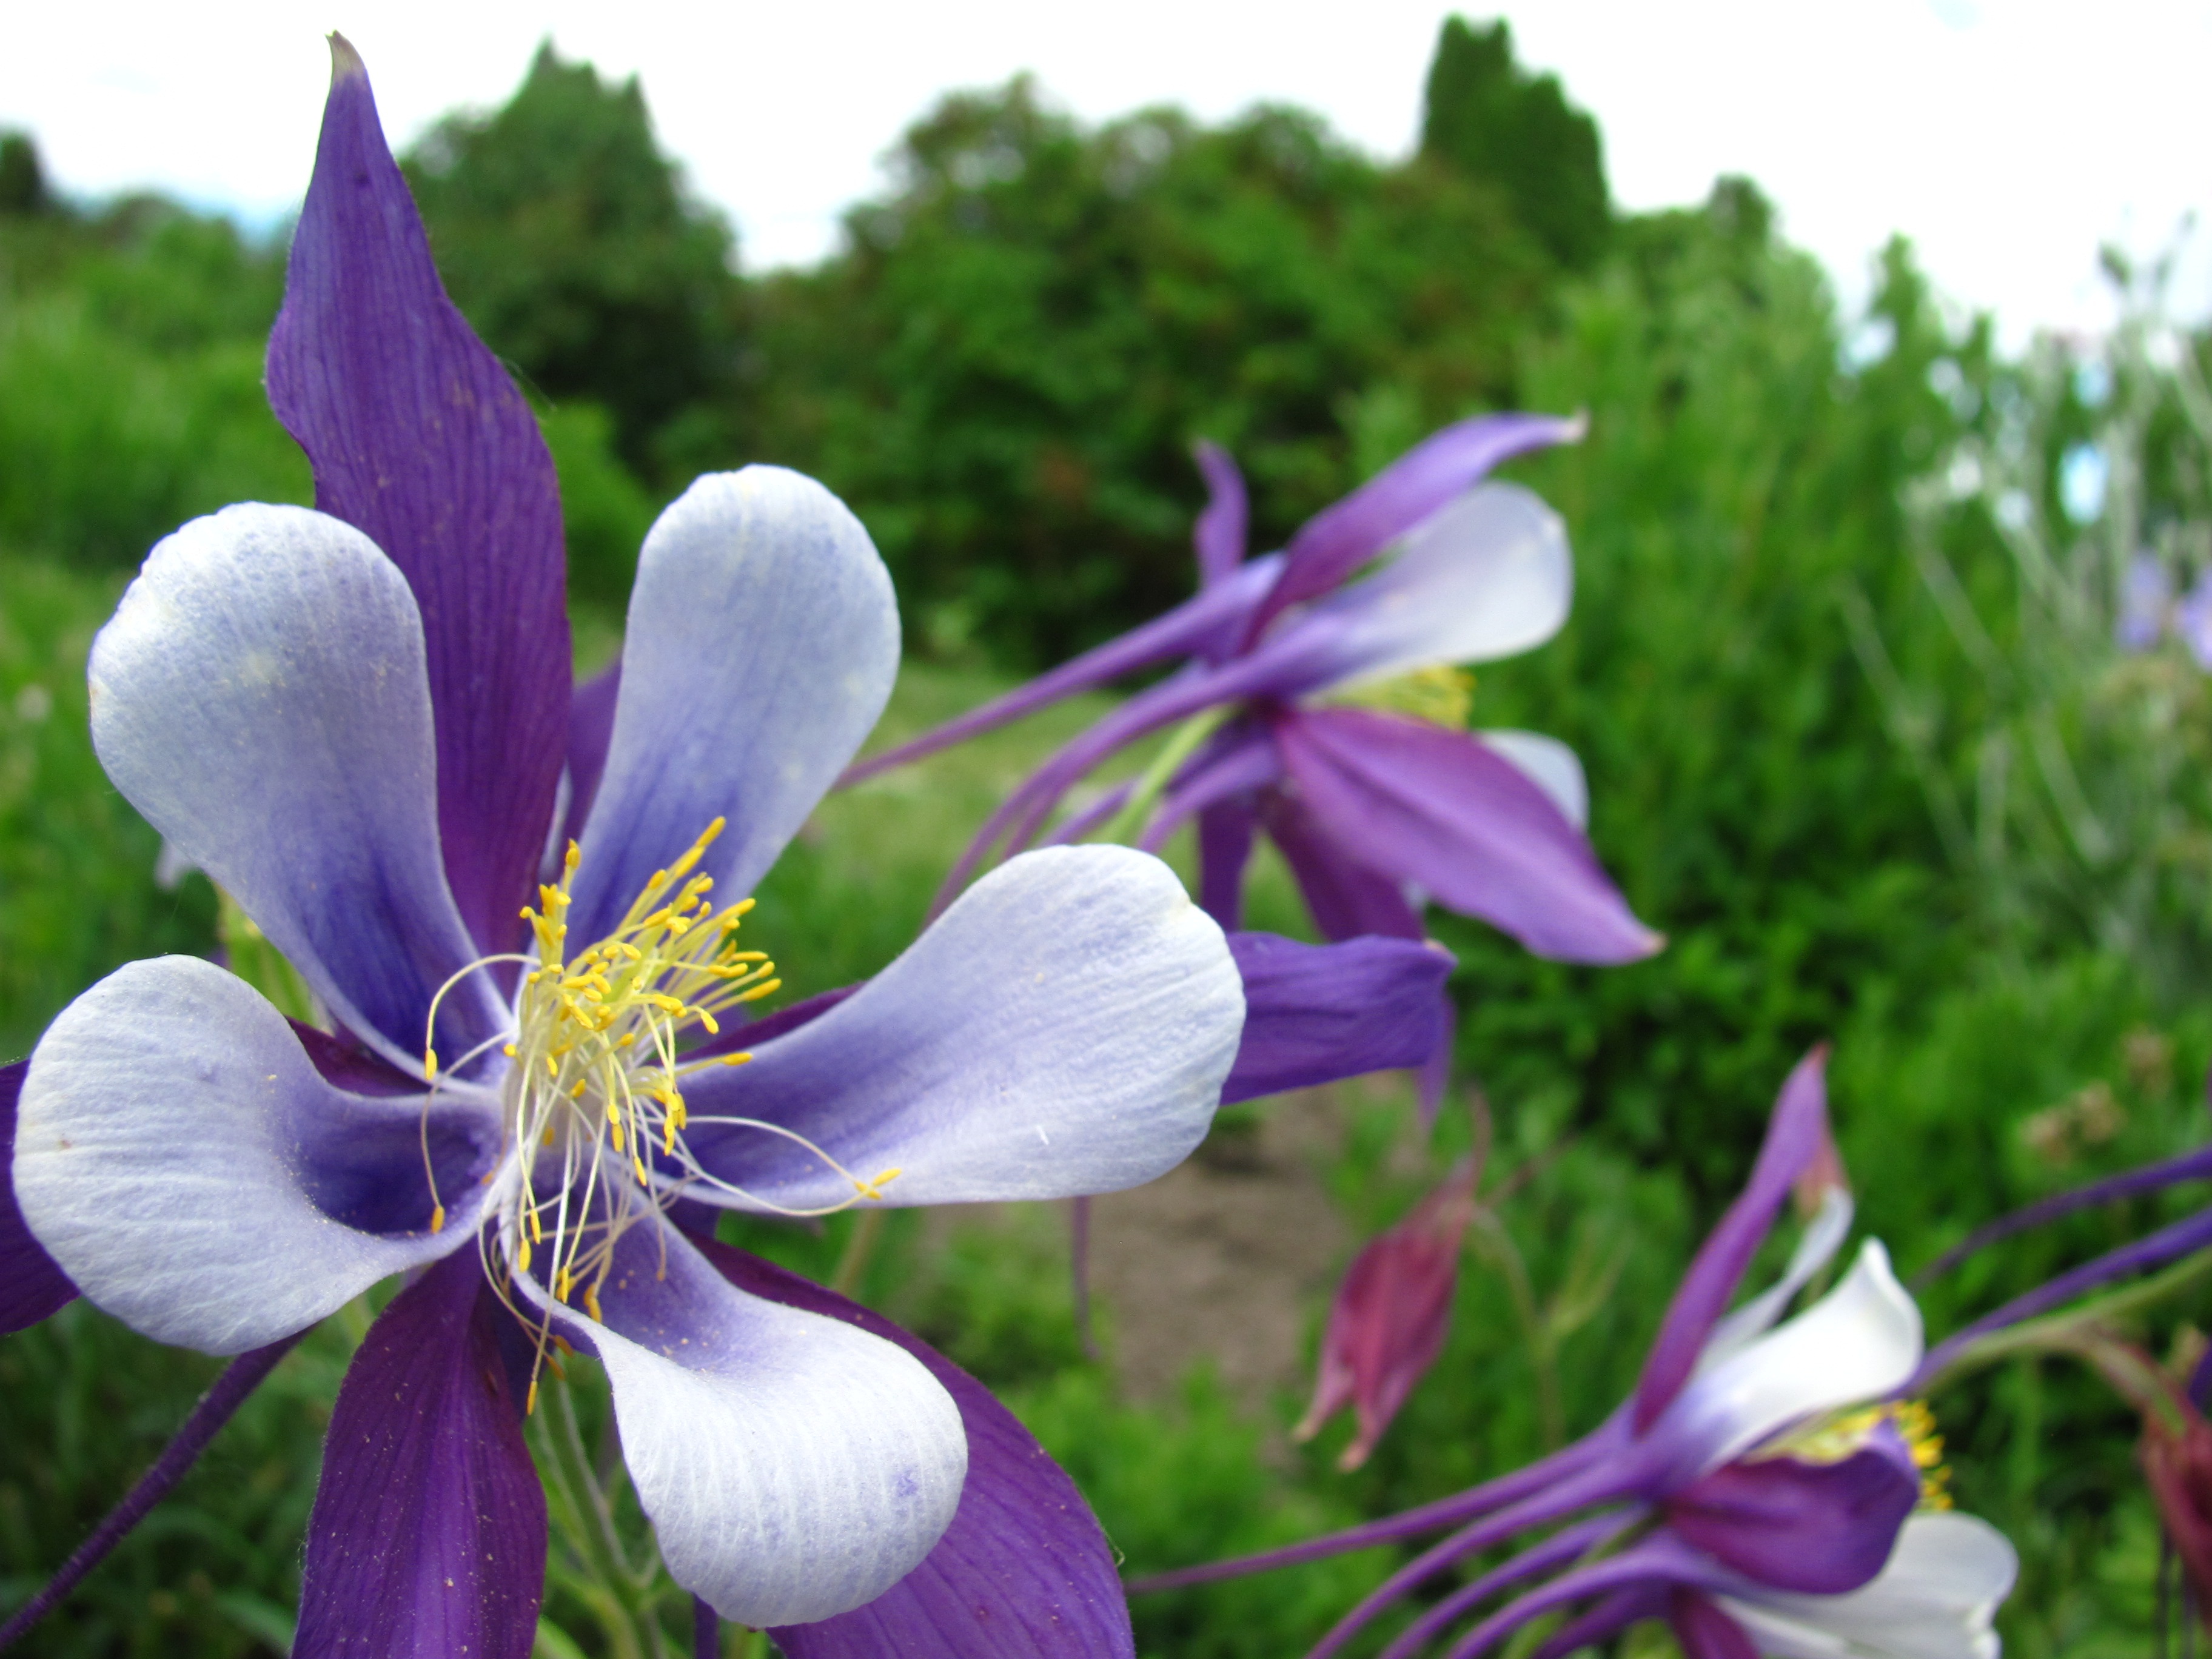
nature, blossom, plant, flower, purple, petal, spring, botany, flora, wildflower, cheerful, happy, macro photography, flowering plant, bellflower family, land plant, colorado blue columbine